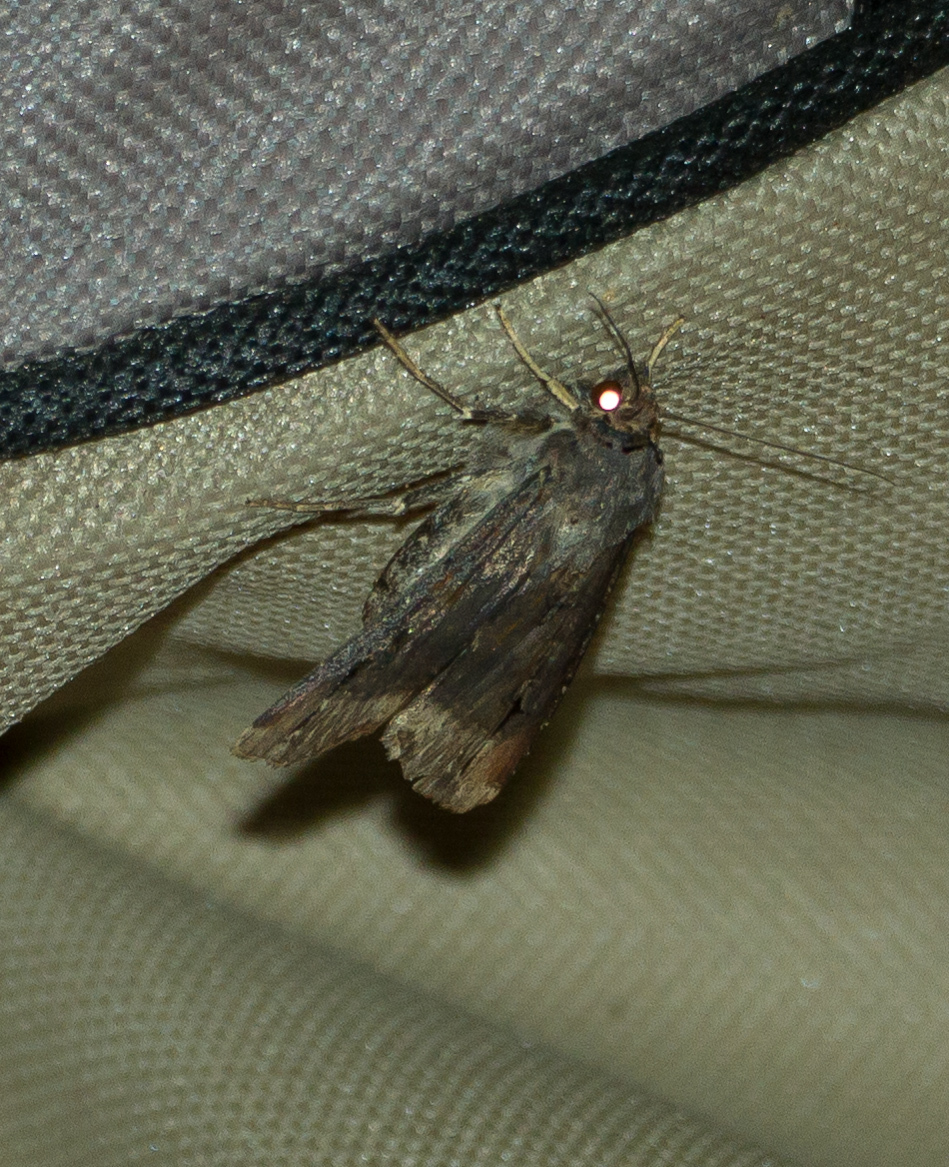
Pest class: cutworms